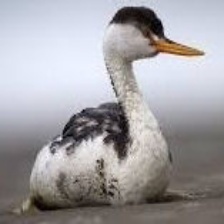
Species: CLARKS GREBE
Scientific name: AECHMOPHORUS CLARKII